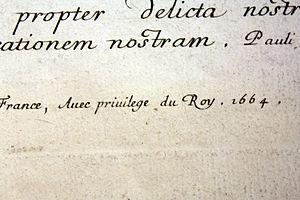
Détail d'une planche du Théâtre de la Passion de Grégoire Huret montrant le privilège royal.
Sous la France d'Ancien Régime, la censure royale était la tâche de censeurs chargés par le Chancelier de juger de la légitimité éditoriale d'un manuscrit et d'en autoriser la publication par une approbation qu'ils signaient.